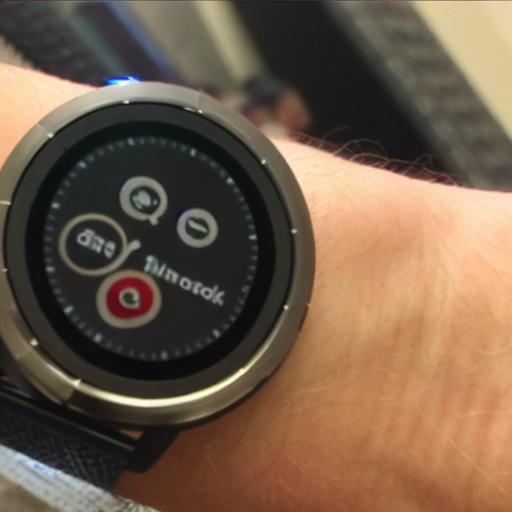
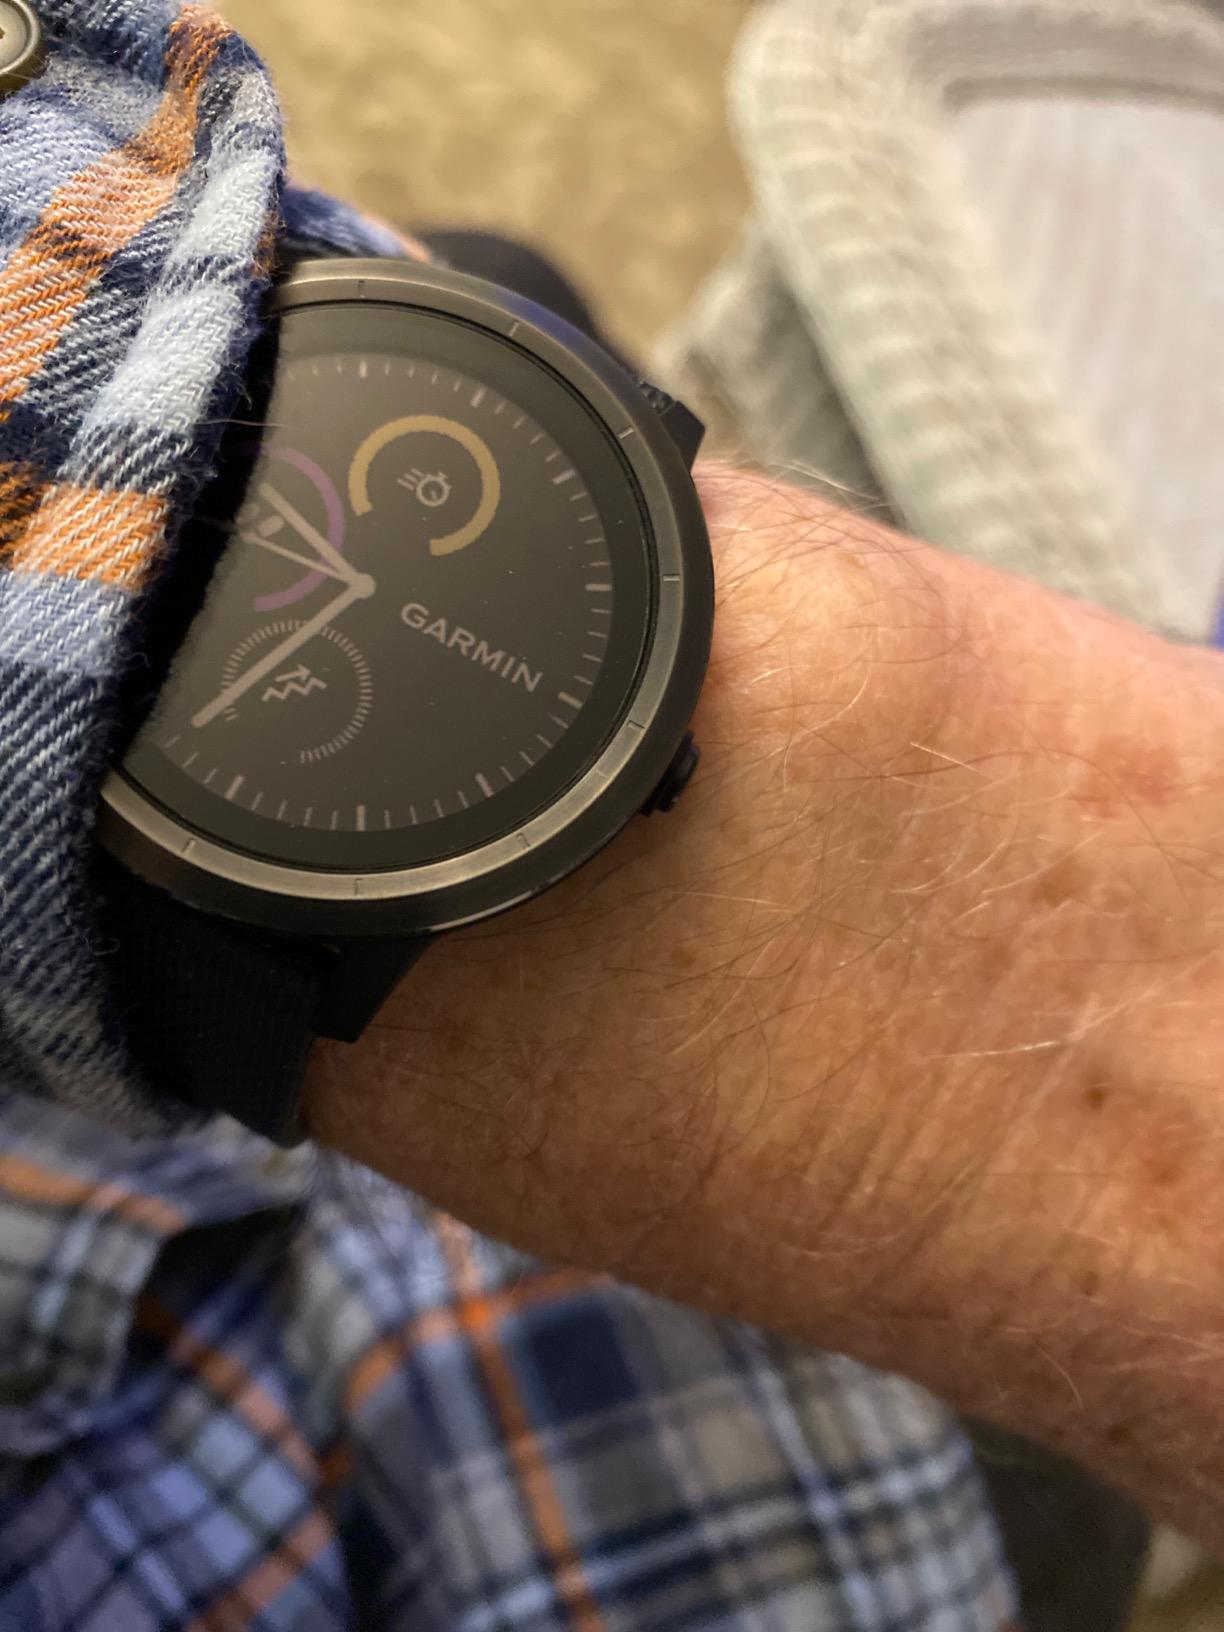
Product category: smartwatch
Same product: no